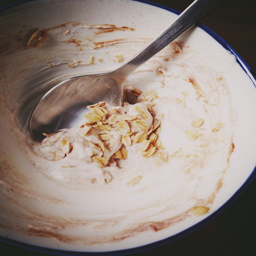
One spoonful of food left in a nearly empty bowl.
A spoon scooping granola from a near empty bowl.
a close up of a bowl of eaten food
A spoon inside a pan filled with oatmeal.
Silver spoon in a bowl of oat cereal.